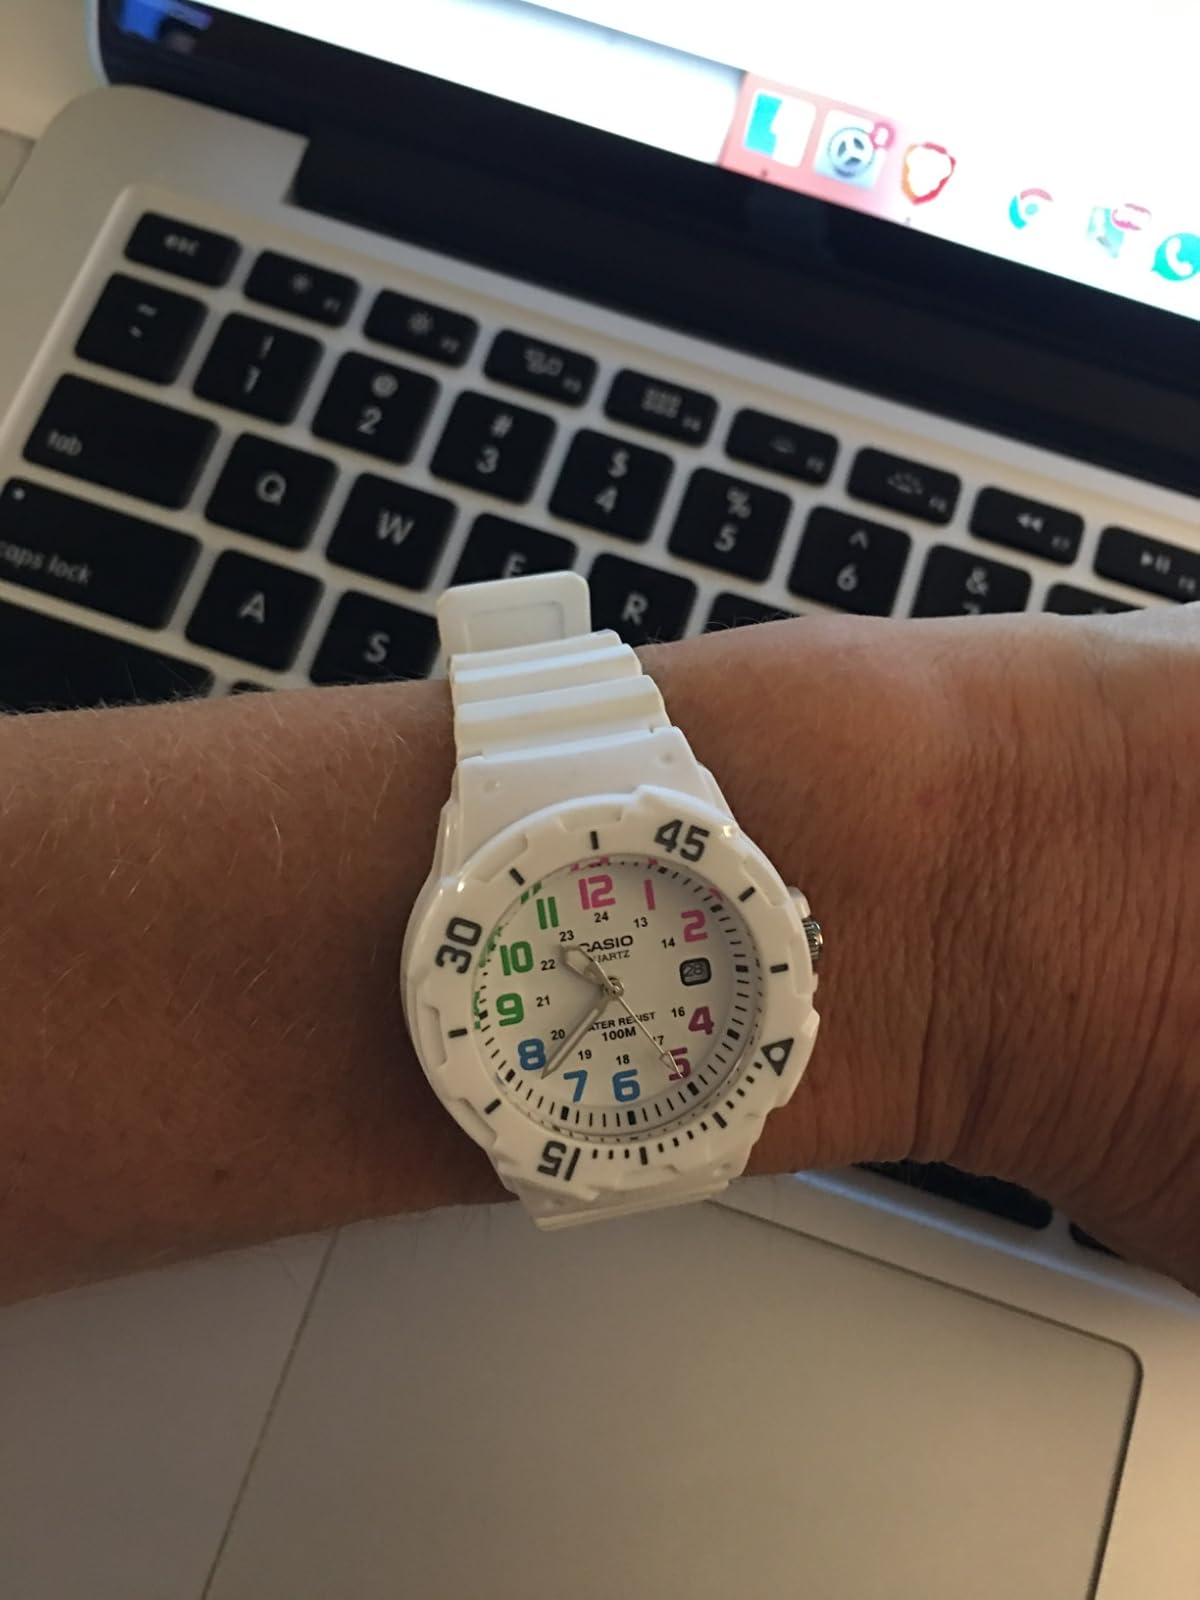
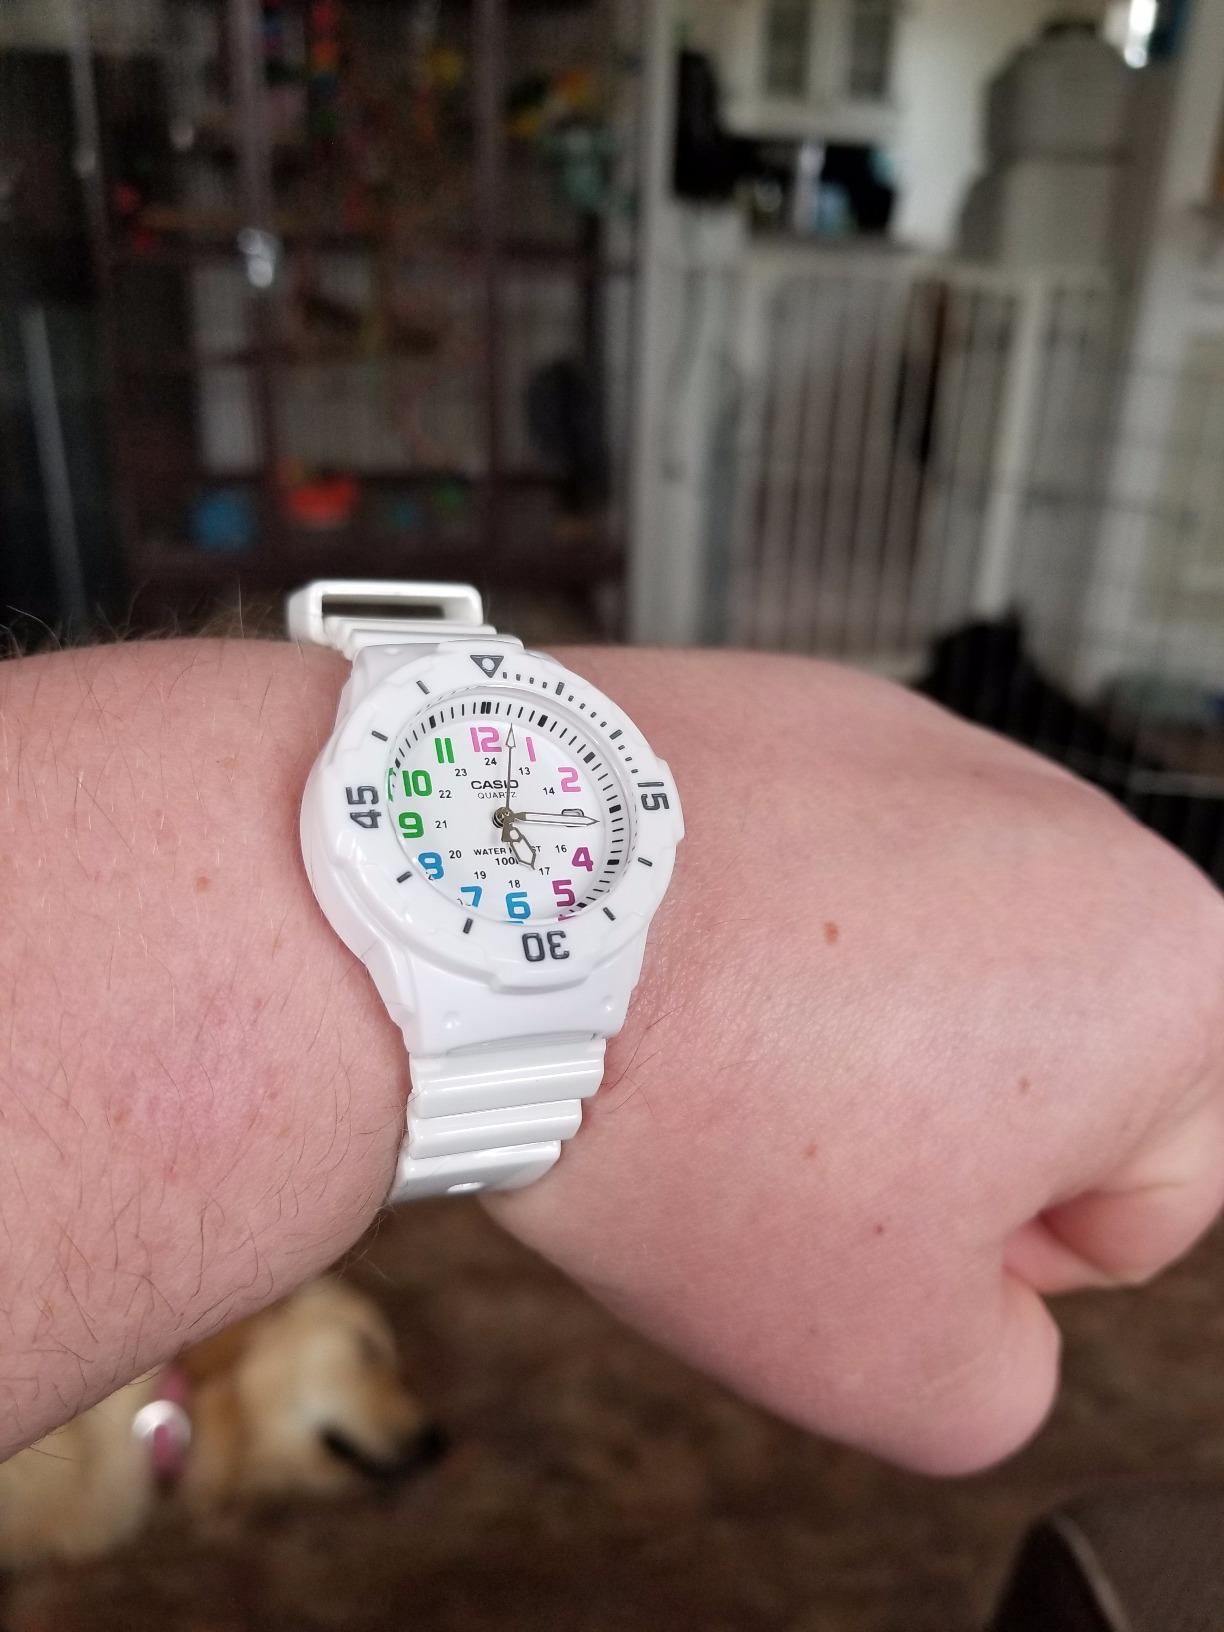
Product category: accessories_watch
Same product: yes